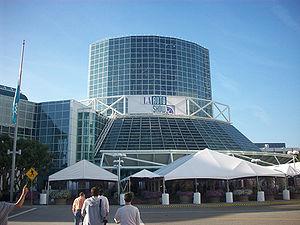
Le salon de l’automobile de Los Angeles est un salon automobile international se déroulant chaque année au LA Convention Center, à Los Angeles, États-Unis.